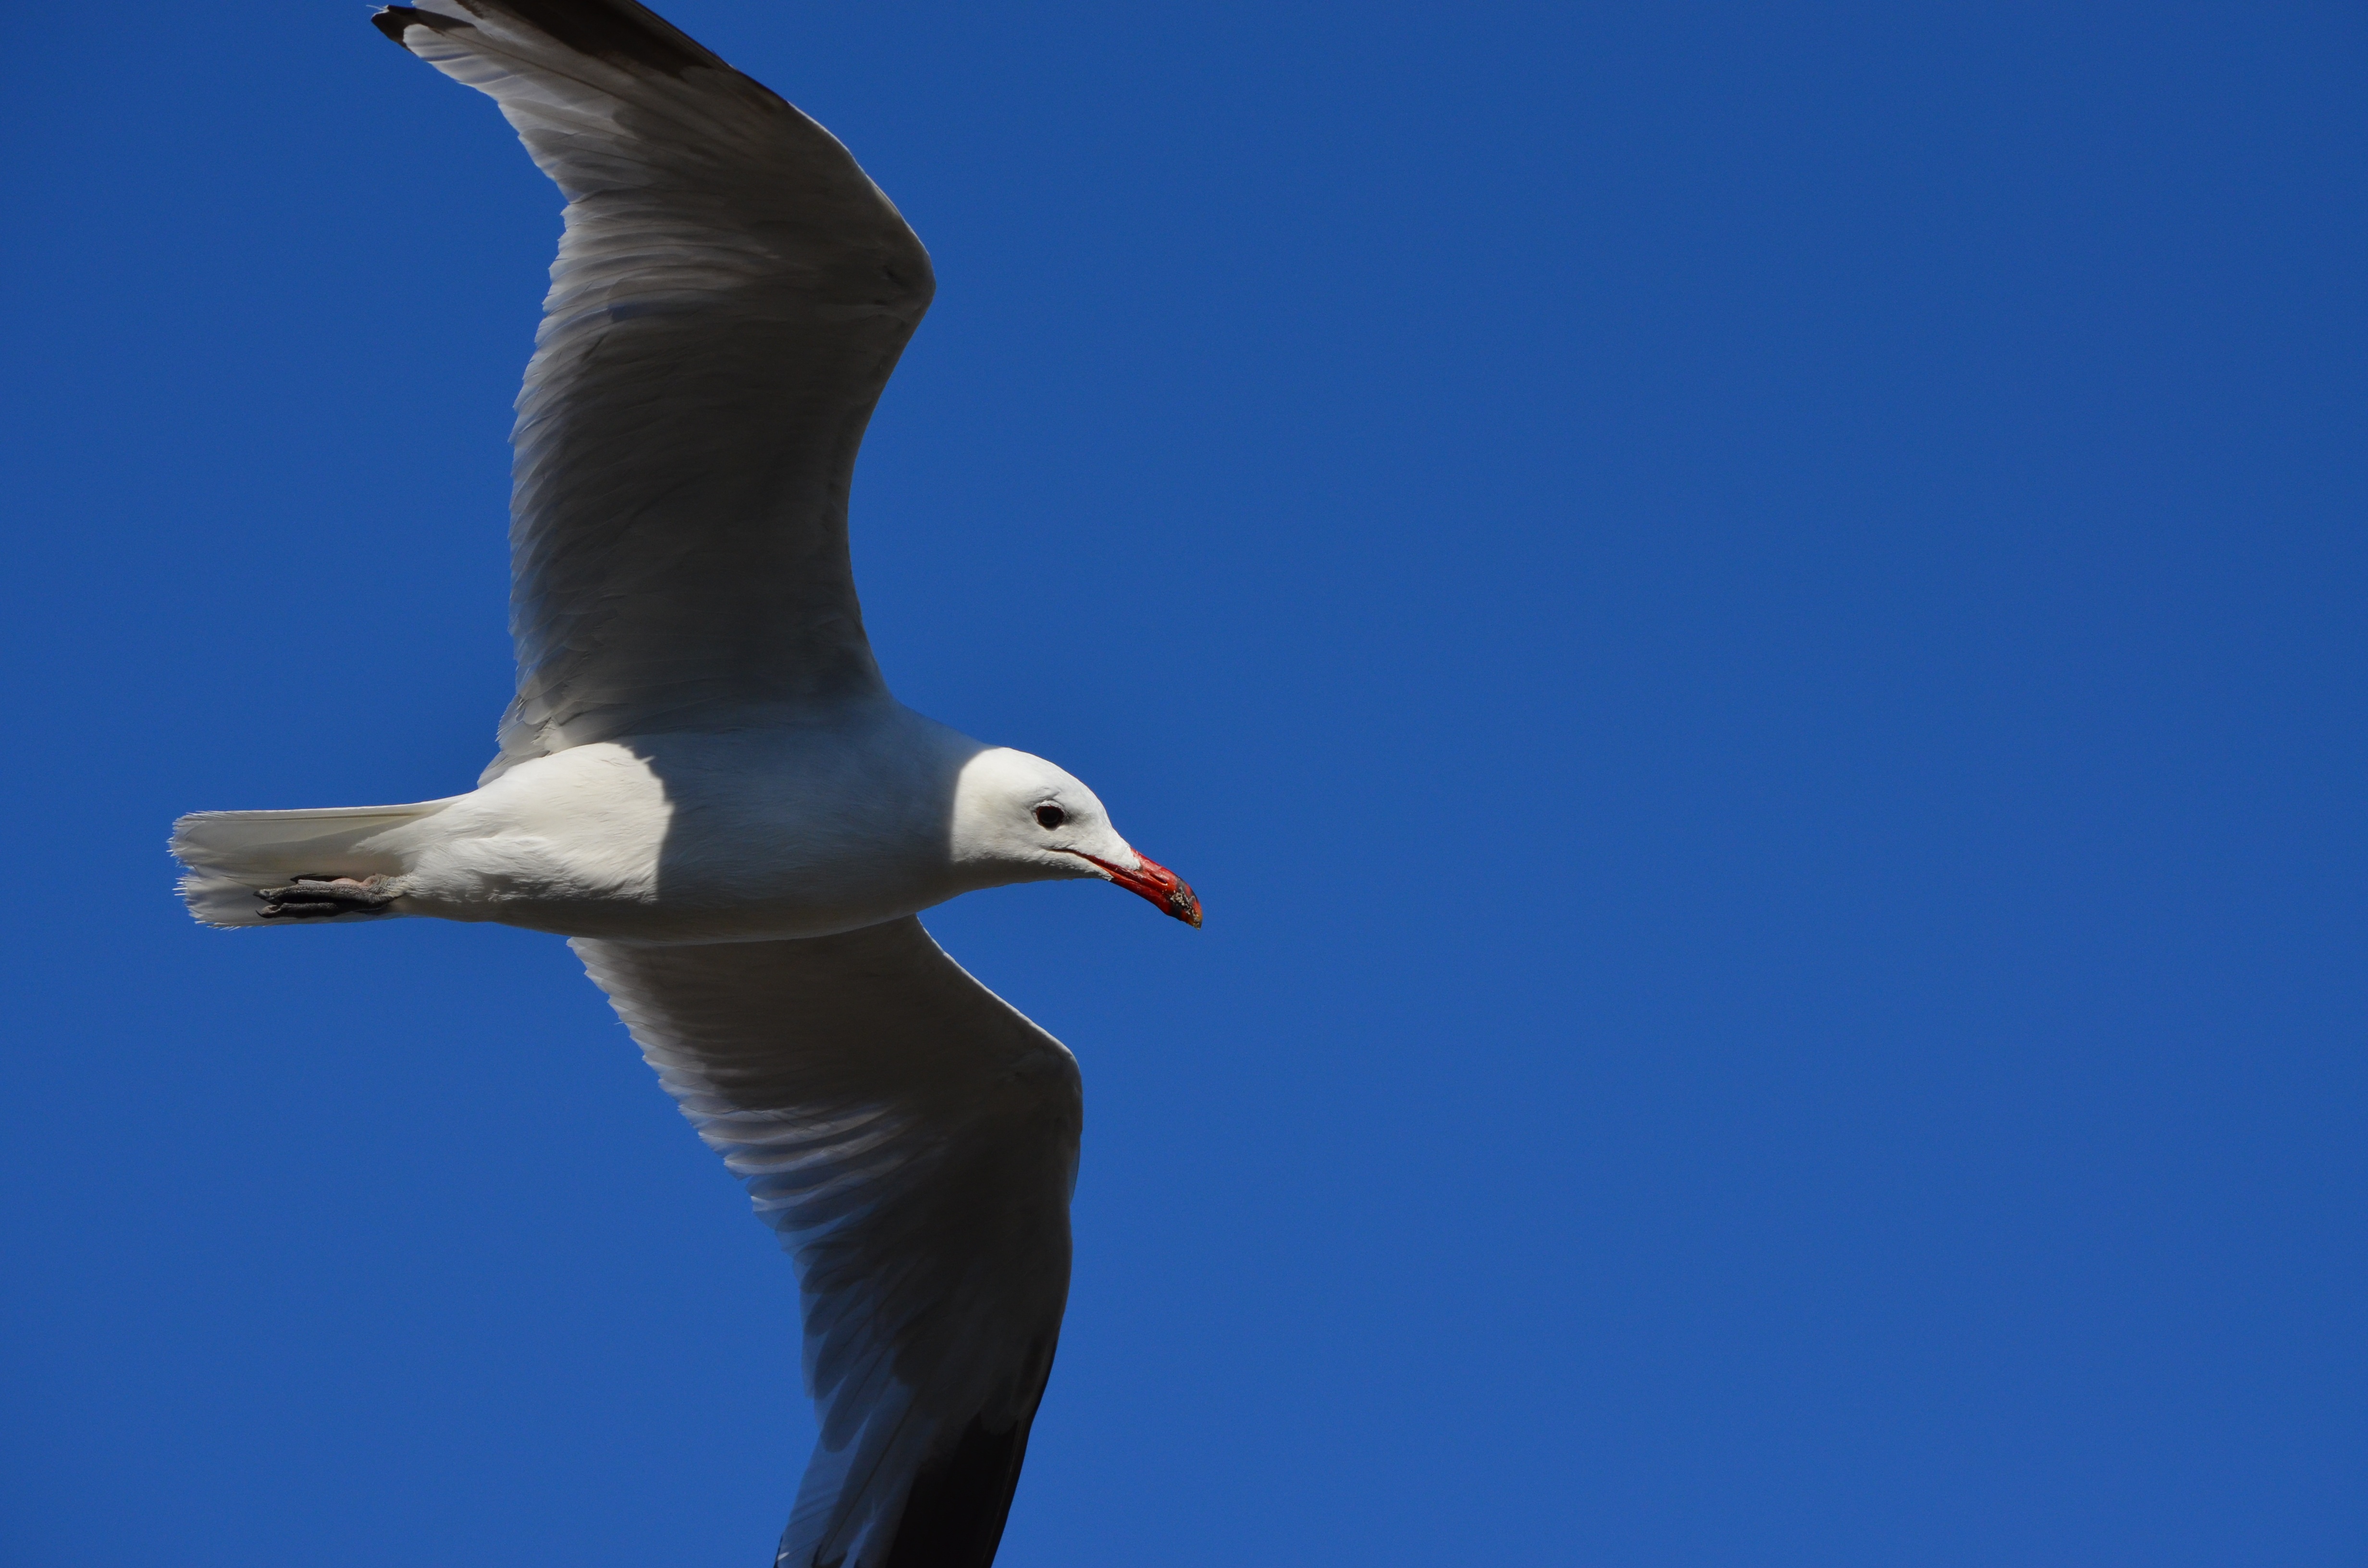
coast, bird, wing, seabird, fly, seagull, gull, beak, flight, vertebrate, albatross, water bird, charadriiformes, european herring gull